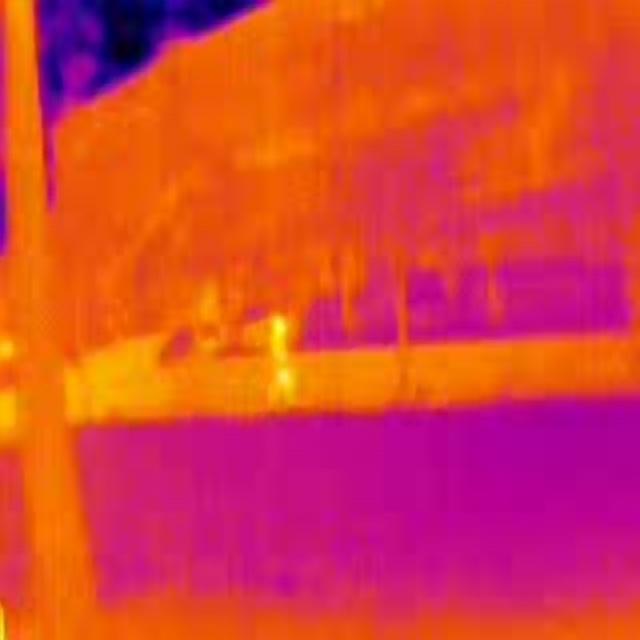
Detected objects:
label: person